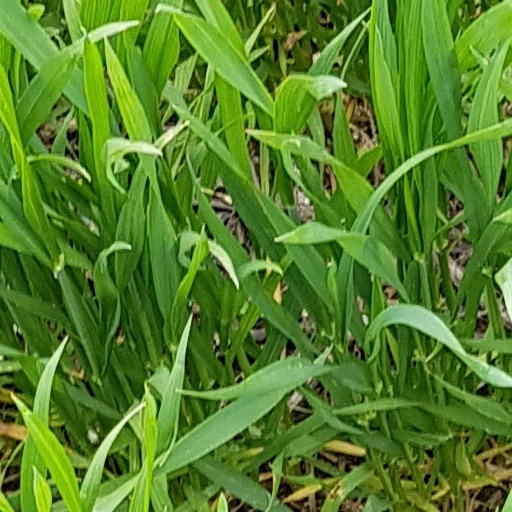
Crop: wheat